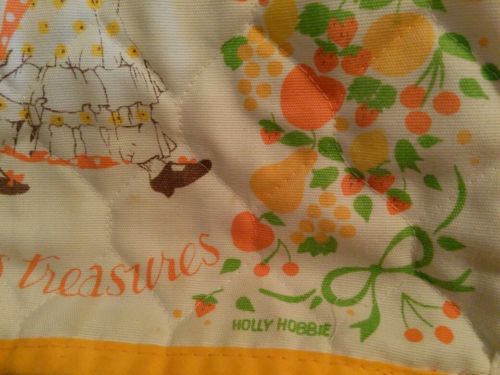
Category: toaster